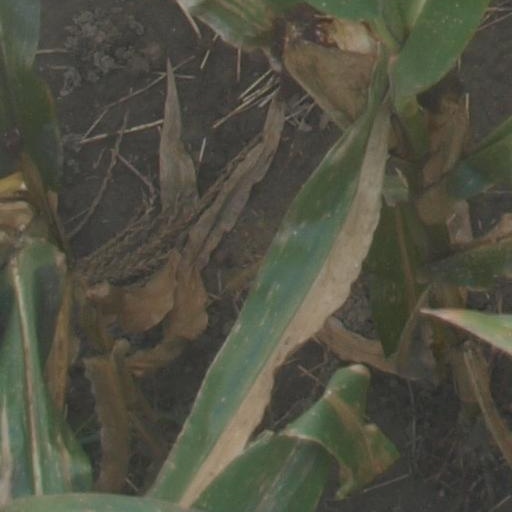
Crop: maize; corn